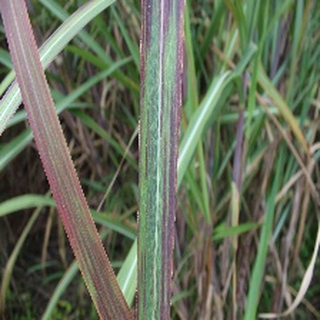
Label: sugarcane_bacterial_blight